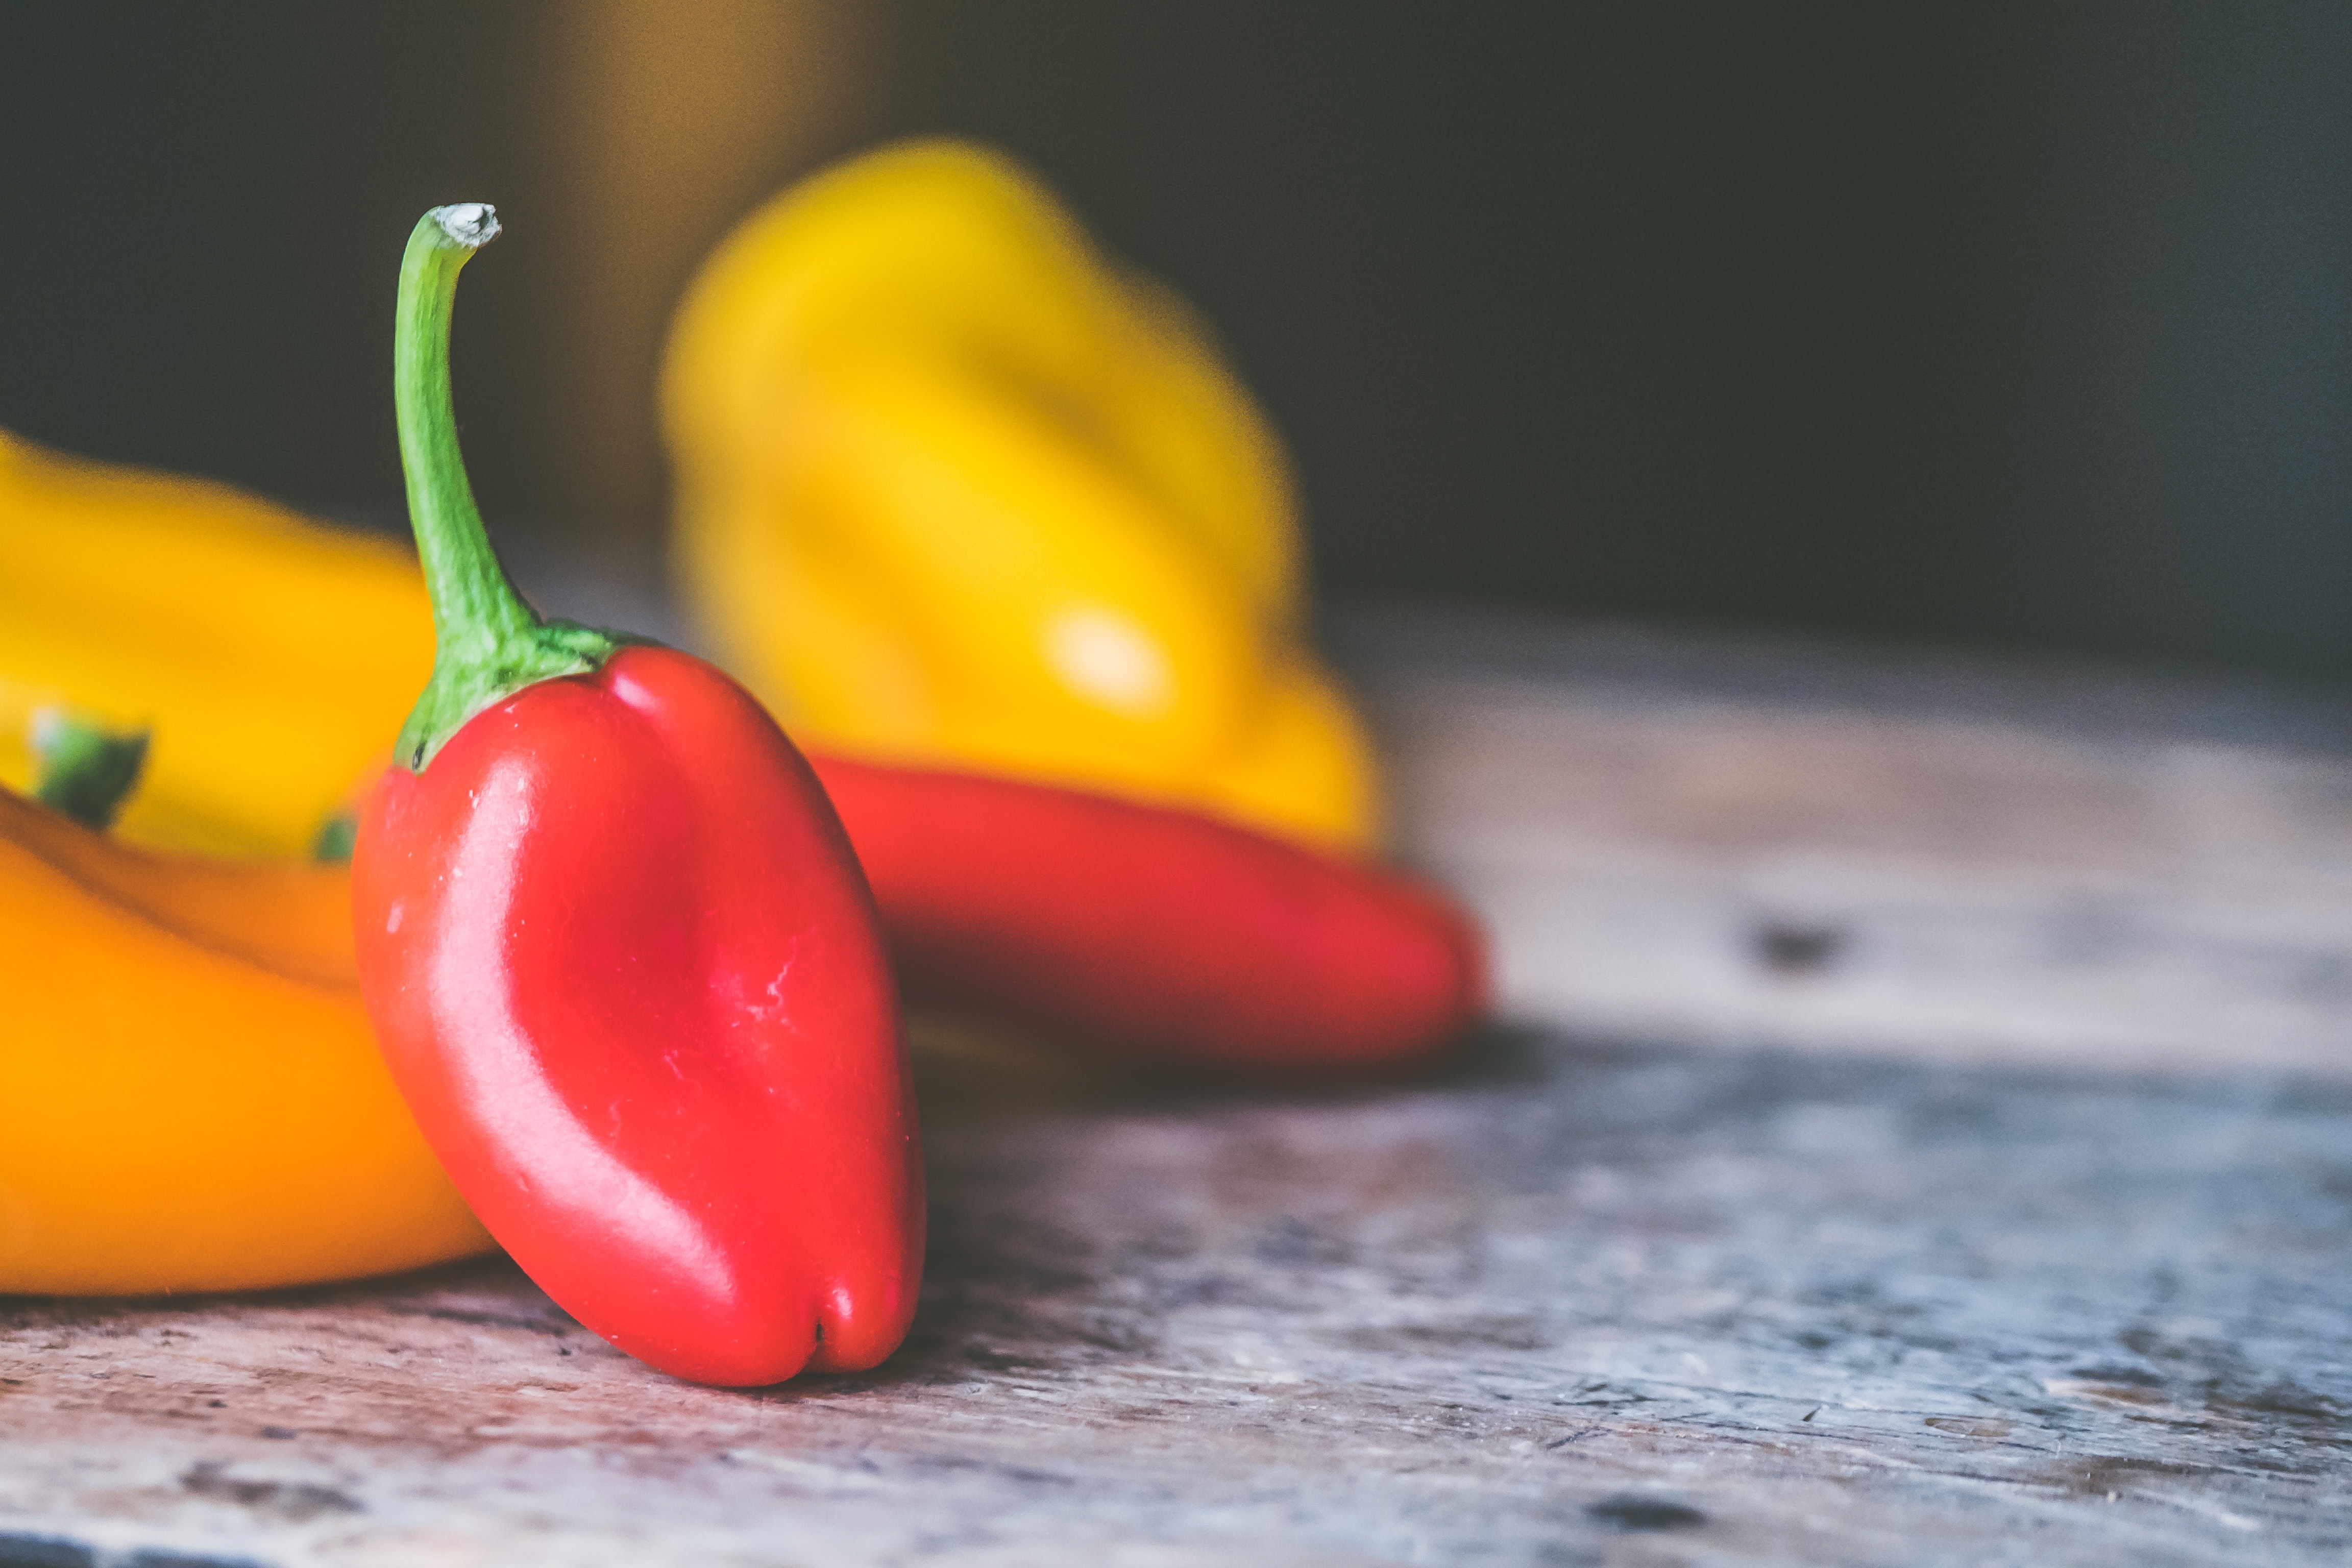
natural foods, peperoncini, vegetable, bell pepper, bell peppers and chili peppers, chili pepper, yellow, habanero chili, capsicum, still life photography, red, tabasco pepper, pimiento, yellow pepper, food, plant, local food, paprika, Colorfulness, still life, close up, nightshade family, serrano pepper, cayenne pepper, jalapeno, photography, vegan nutrition, produce, malagueta pepper, fruit, vegetarian food, ingredient